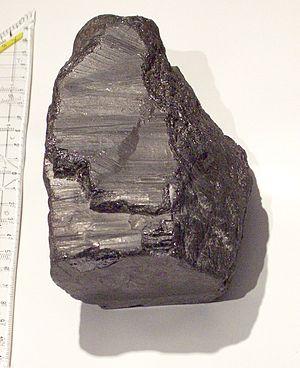
Le niobium est l'élément chimique de numéro atomique 41, de symbole Nb. Le corps simple est un métal de transition gris, rare, relativement mou et ductile.